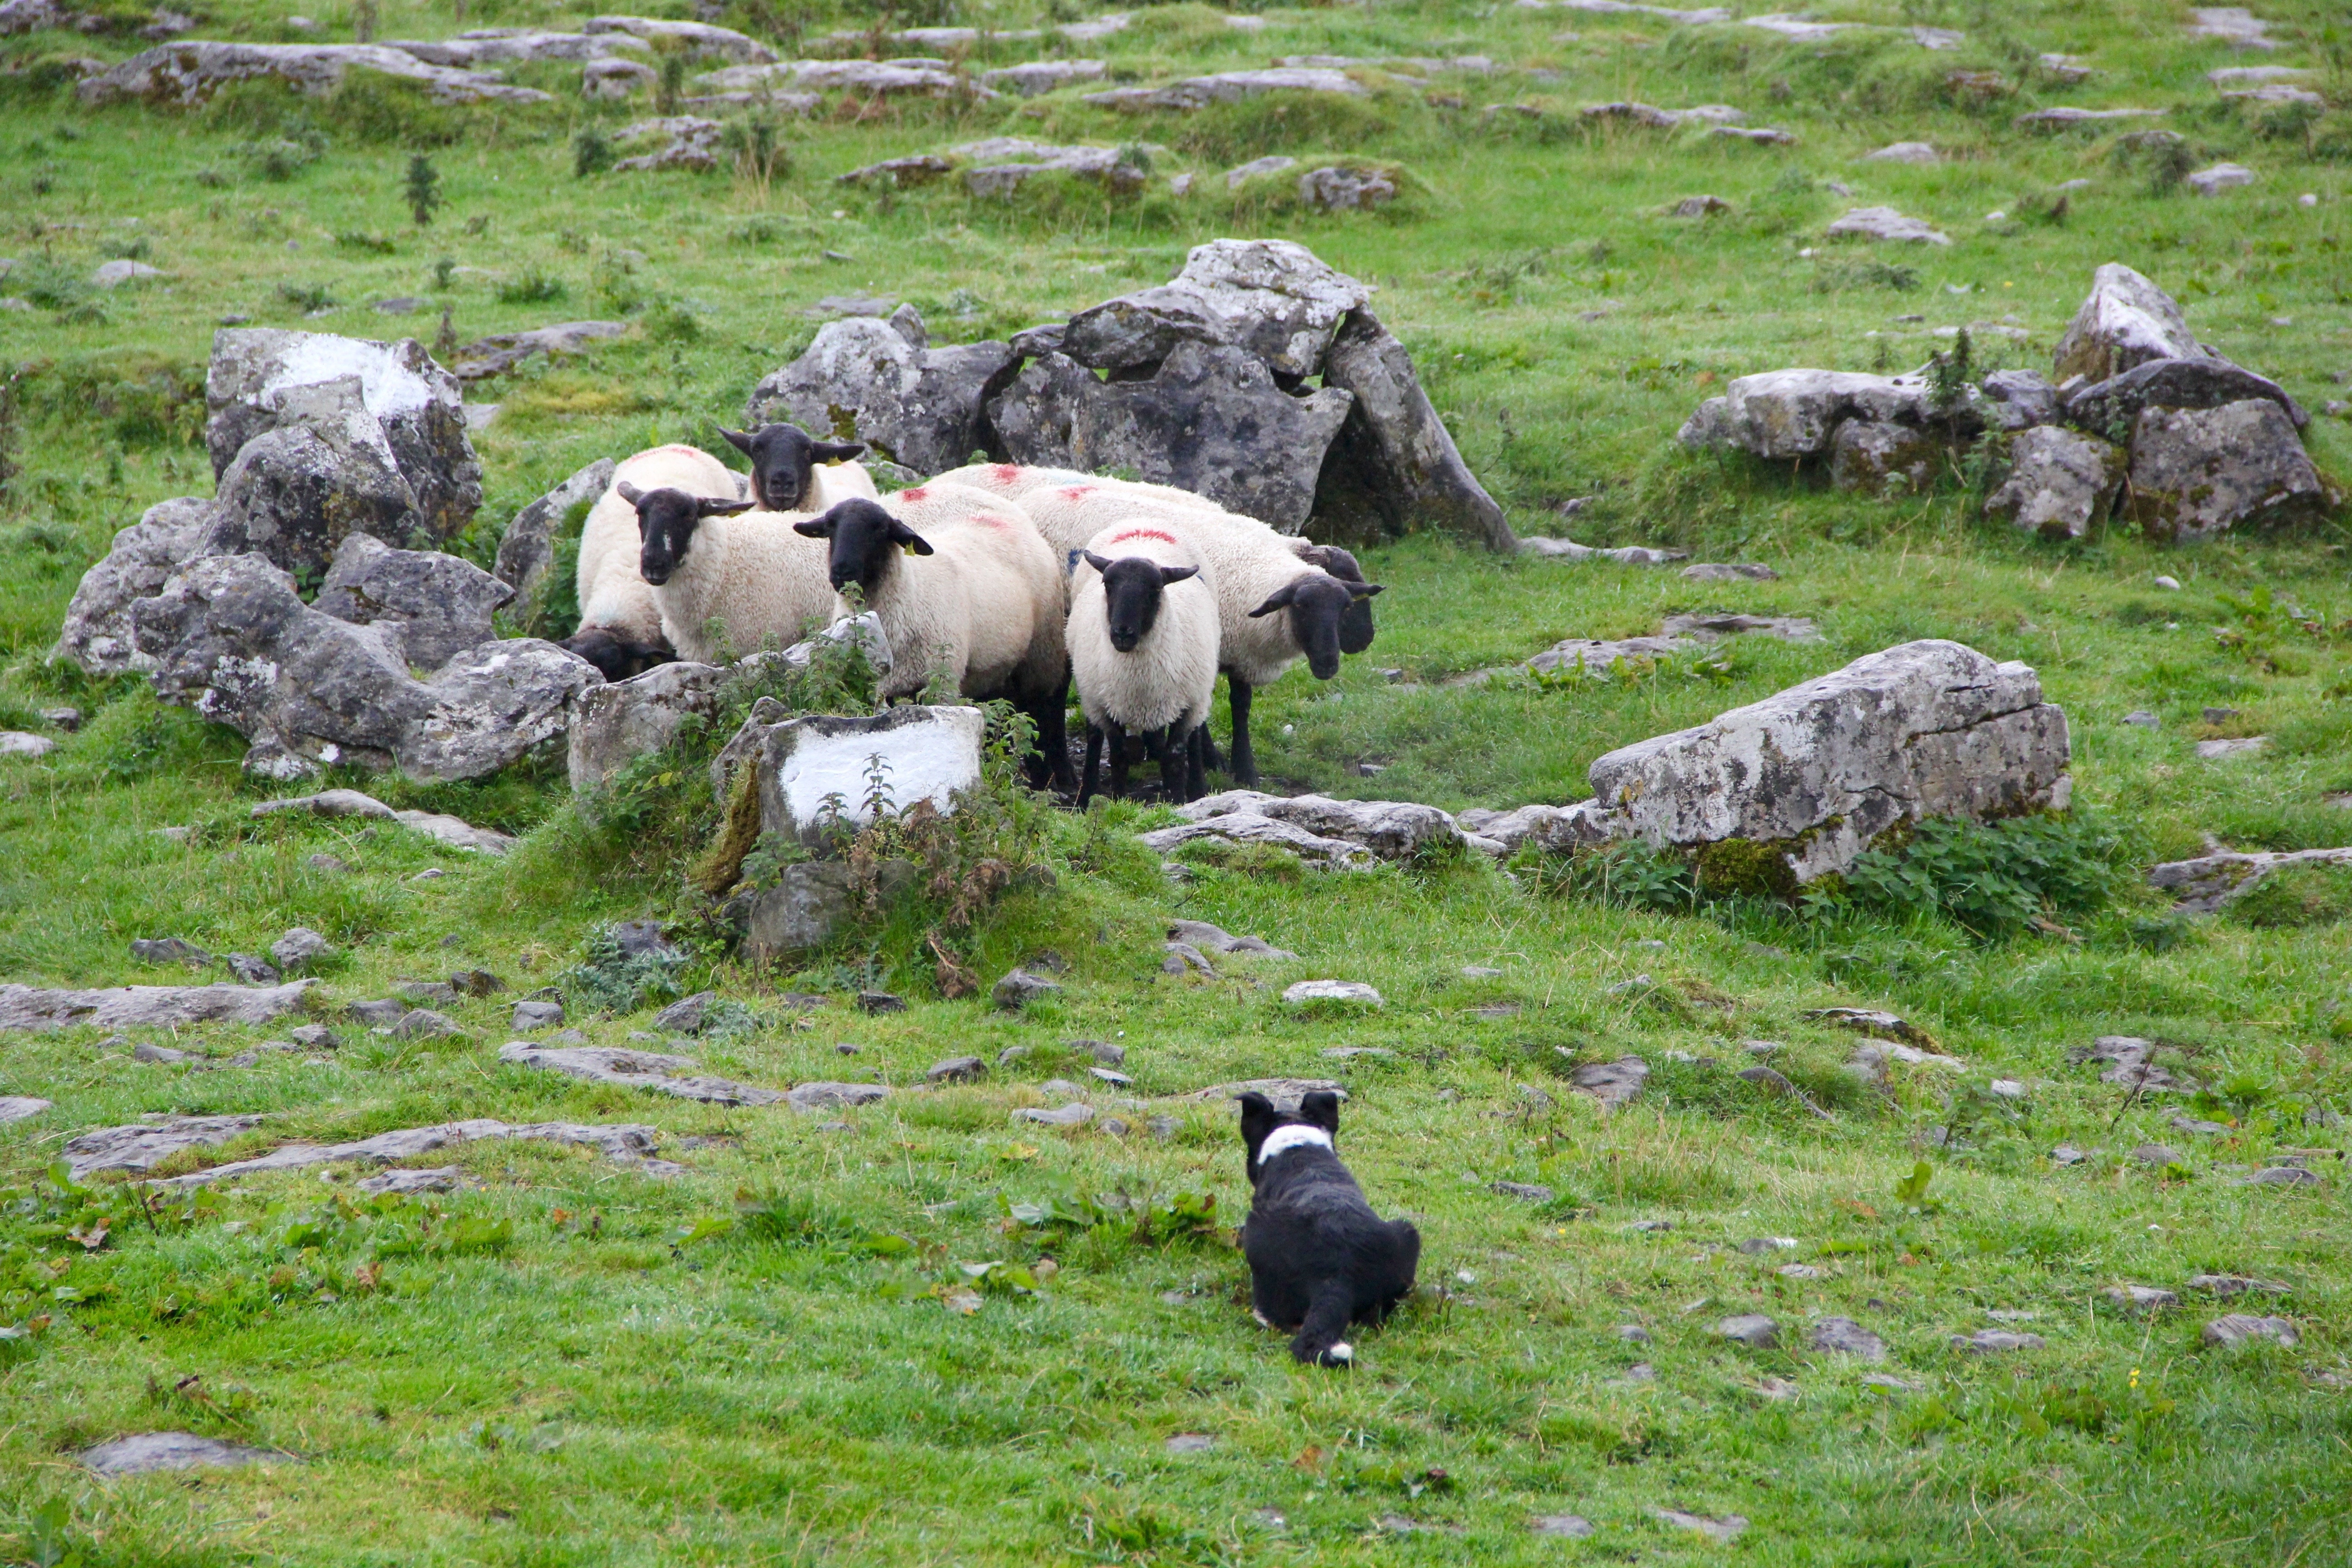
grass, field, farm, flower, dog, flock, country, wildlife, rural, herd, livestock, sheep, wool, fauna, shepherd, sheeps, lambs, yak, sheepdog, ewe, rural area, cattle like mammal, muskox, sheepherder